British comics

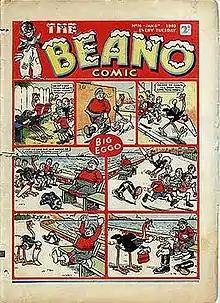
Cover to "The Beano",January 6, 1940 edition.

Over the next thirty years or so, comic publishers saw the juvenile market as the most profitable, and thus geared their publications accordingly, so that by 1914 most comics were standalone booklets aimed at eight- to twelve-year-olds.